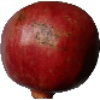
Label: pomegranate